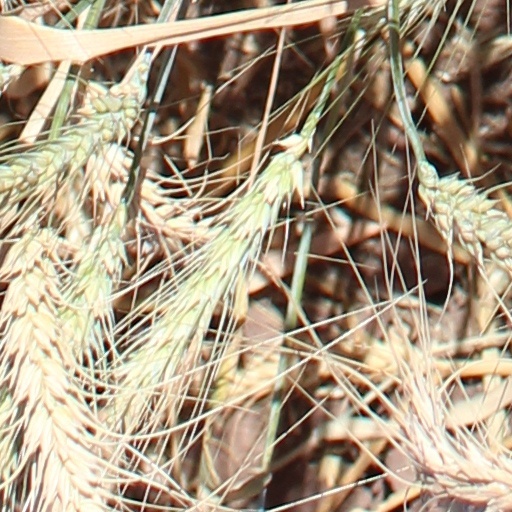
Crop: wheat